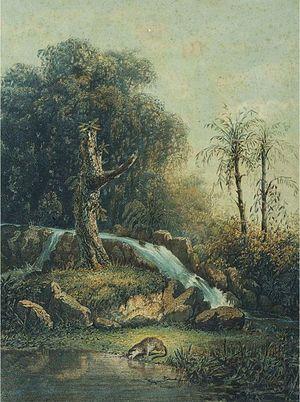
Lithographie d'après une peinture originale de A. Salm. Titre original inconnu. Paysage de Java.
La panthère de Java est une sous-espèce du Léopard Panthera pardus. Elle vit sur l'île de Java, en Indonésie.